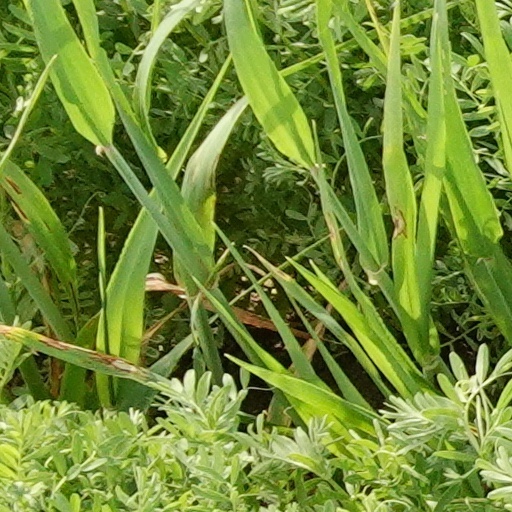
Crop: wheat